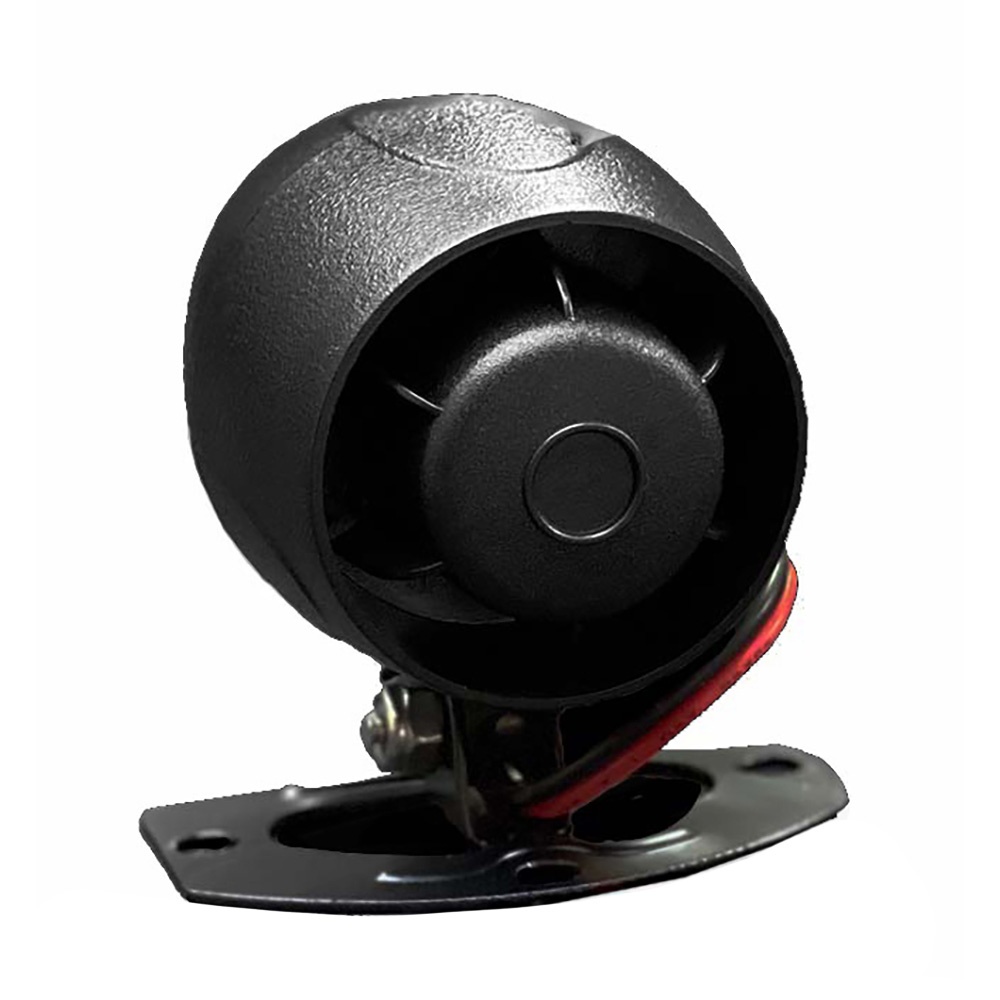
GOST Water Resistant Mini Siren [GA-MINI-SIREN]
Water Resistant Mini Siren GOST Acoustics Mini Water Resistant Super Loud Multi Tone marine siren, 125db 20 Watt. Measuring just 3in x 3in x 3in, this mini siren can be installed under the gunwale or virtually anywhere else on the vessel.
Brand: GOST
Category: Vehicles & Parts > Vehicle Parts & Accessories > Watercraft Parts & Accessories > Watercraft Engine Parts > Watercraft Motor Locks